Irina Saari

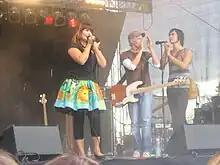
Irina at Tuiskurock, Nivala 2006

Irina Saari (née Lahtinen, born on 10 May 1975 in Kauhajoki), better known by her stage name Irina, is a Finnish singer. Her style is pop and suomirock. She currently lives in Heinola.